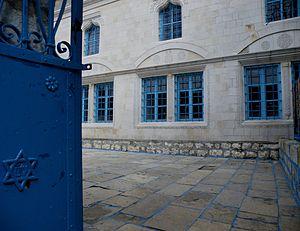
Cet article présente la liste de synagogues d'Israël.
La synagogue Abuhav est une synagogue séphardite construite au XVIᵉ siècle à Safed, en actuel Israël. Elle est nommée d'après le rabbin et kabbaliste espagnol Isaac Abuhav. L'architecture de l'édifice serait inspirée des enseignements kabbalistiques.